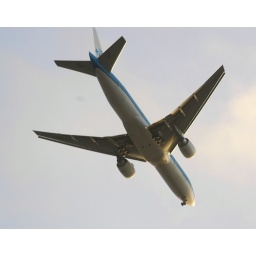
Airplane flying over my house